Ettie Grenfell, Baroness Desborough

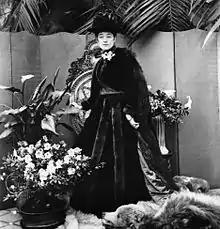
Ettie photographed by Lord Battersea

Ethel (Ettie) Fane was born into an aristocratic family. However, at the age of three she was orphaned when her father, Julian Fane, the younger son of an earl, died at the age of 42, soon after the death of Ettie's mother.